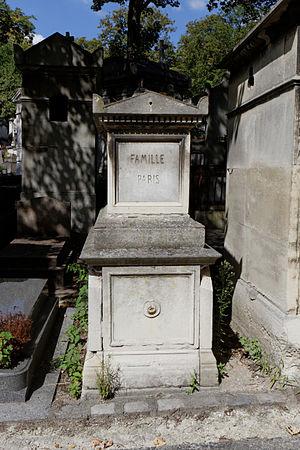
Camille Adrien Paris, né le 22 mars 1834 à Paris et mort le 17 août 1901 à Barbizon, est un peintre français.